Antoinette (manufacturer)

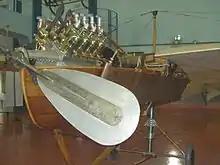
Detail of Antoinette VII aircraft, showing Antoinette V8 engine

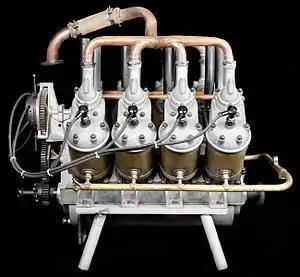
Antoinette V8 aircraft engine exhibited at the Museo Nazionale della Scienza e della Tecnologia "Leonardo da Vinci", Milan.

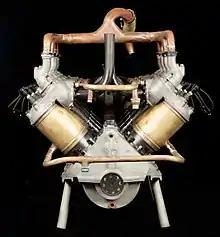
Antoinette V8 aircraft engine exhibited at the Museo Nazionale della Scienza e della Tecnologia "Leonardo da Vinci", Milan.

Antoinette was a French manufacturer of light petrol engines. Antoinette also became a pioneer-era builder of aeroplanes before World War I, most notably the record-breaking monoplanes flown by Hubert Latham and René Labouchère. Based in Puteaux, the Antoinette concern was in operation between 1903 and 1912. The company operated a flying school at Chalons for which it built one of the earliest flight simulators.